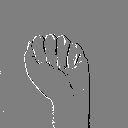
ASL letter: a